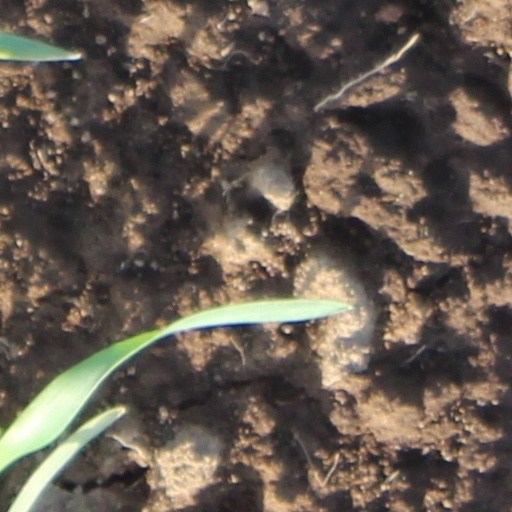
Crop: wheat